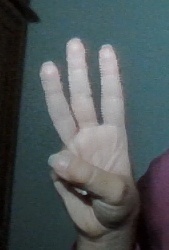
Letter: thaa